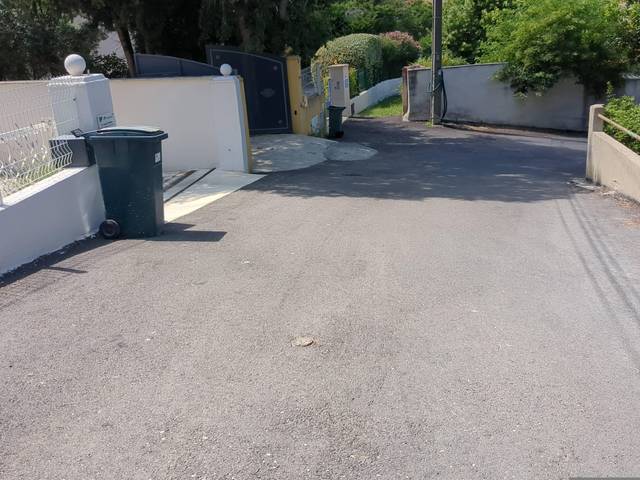
Region: France
Coordinates: 43.837, 4.334